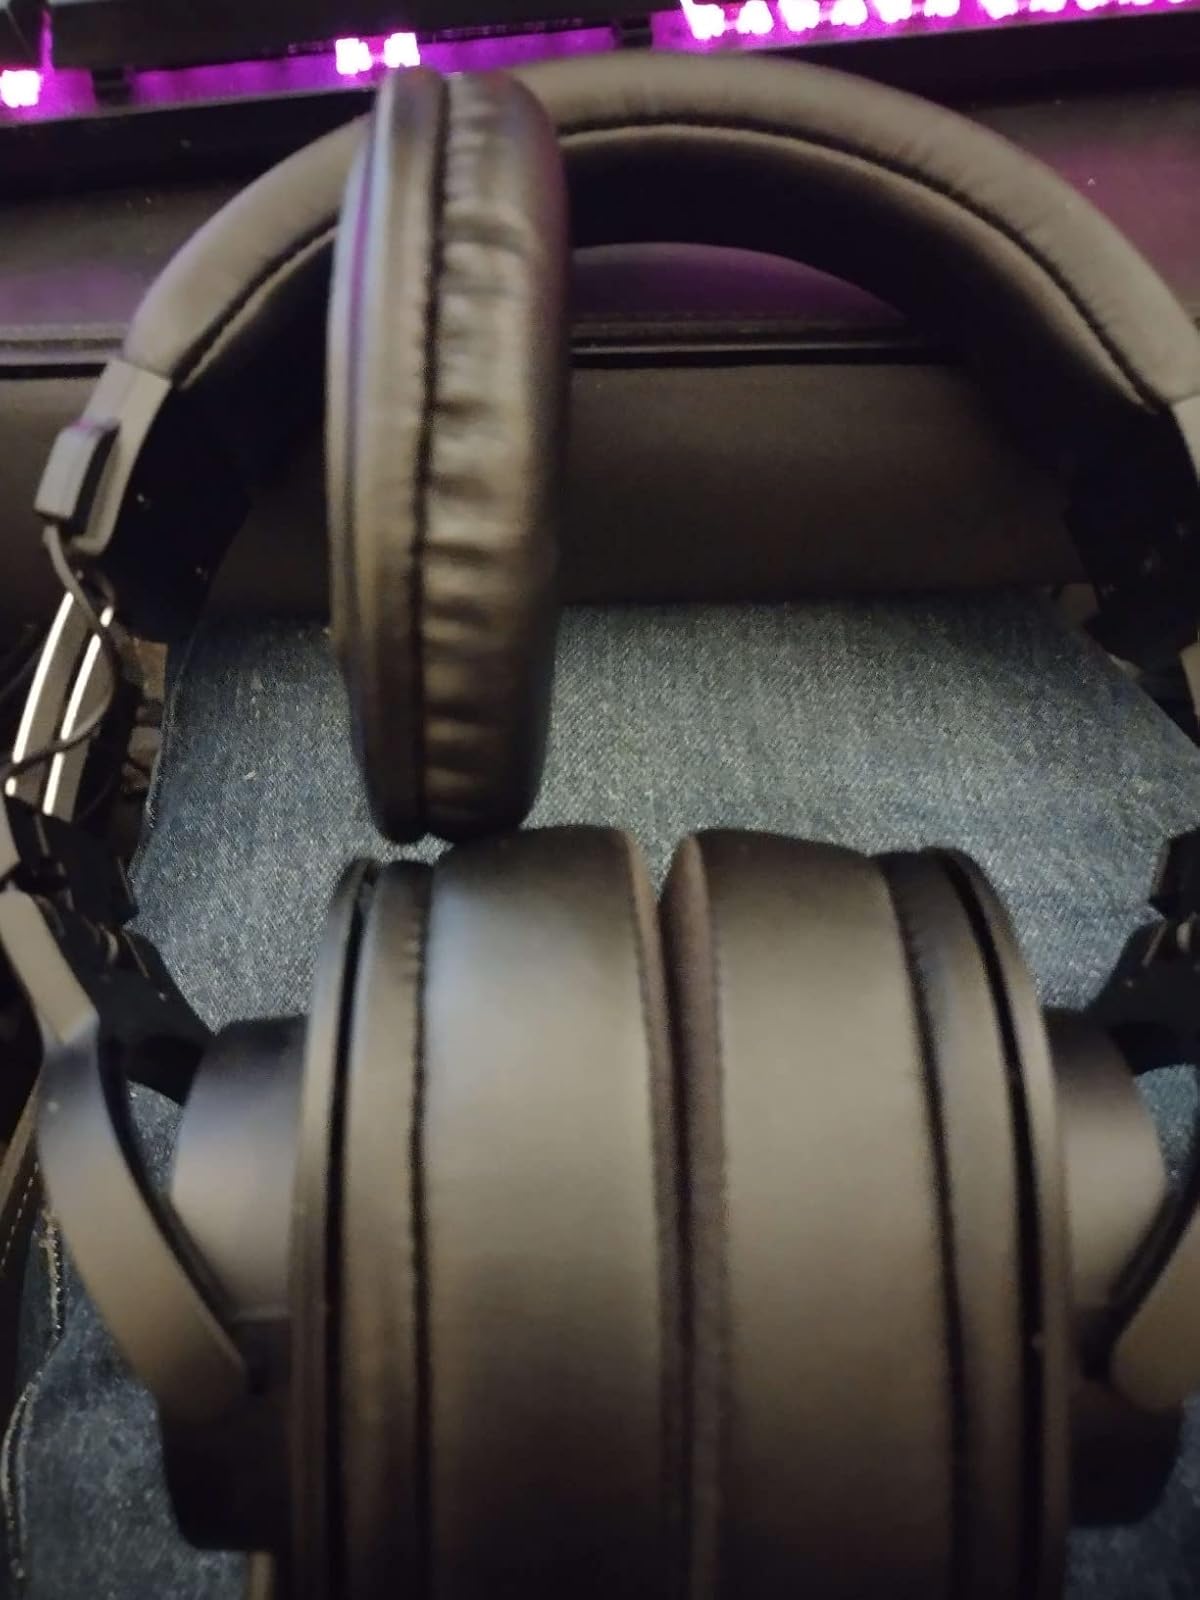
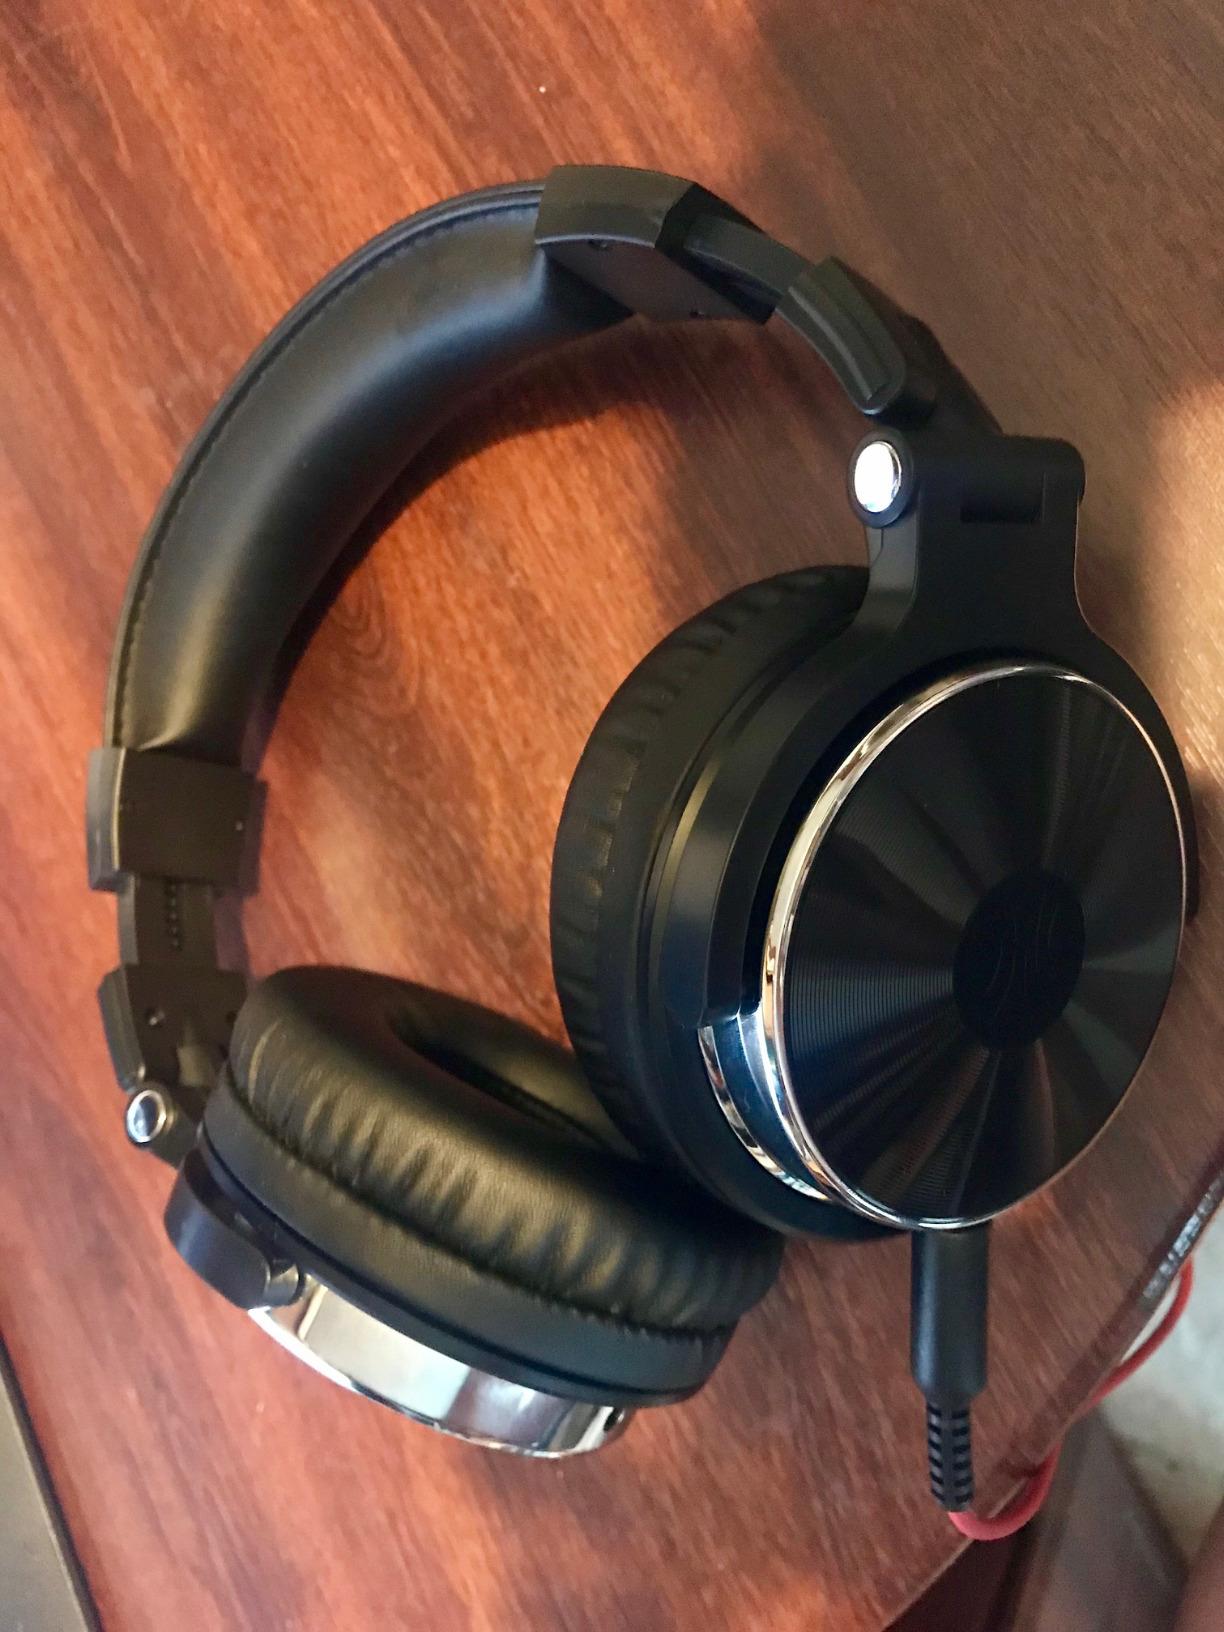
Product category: headphones
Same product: no